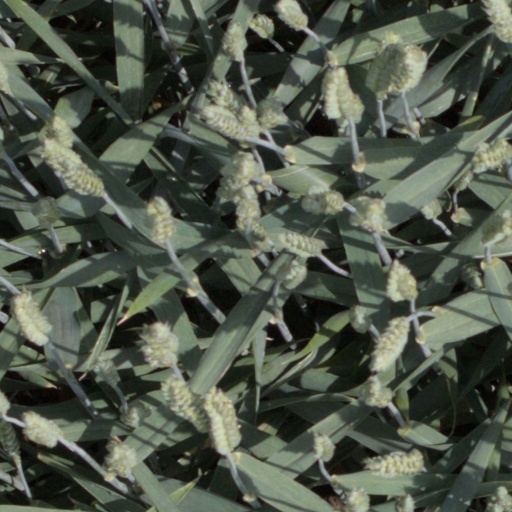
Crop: wheat